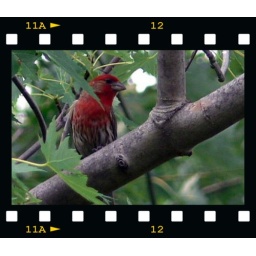
male house finch in tree